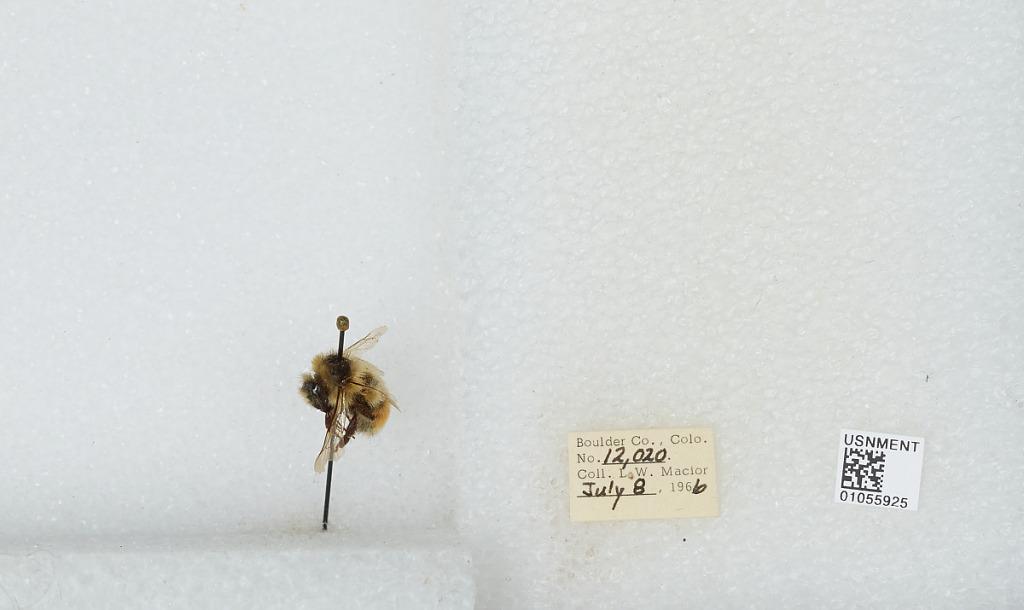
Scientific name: Bombus (Pyrobombus) bifarius Cresson
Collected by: L. Macior
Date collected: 1966-7-8
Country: United States
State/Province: Colorado
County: Boulder
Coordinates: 40.0017, -105.308